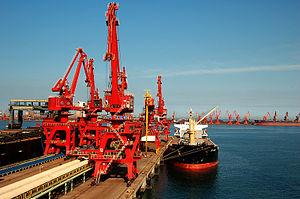
Rizhao est une ville du sud-est de la province du Shandong en Chine.